Precious Cargo (film)

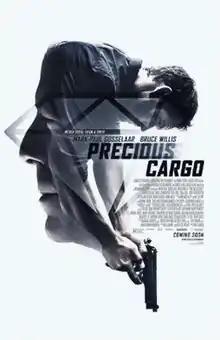
Theatrical release poster

Precious Cargo is a 2016 Canadian action film directed by Max Adams and written by Adams and Paul V. Seetachitt. The film stars Mark-Paul Gosselaar, Bruce Willis, Claire Forlani, John Brotherton, Lydia Hull, and Daniel Bernhardt. The film was released on April 22, 2016, by Lionsgate Premiere. The film was panned by critics.